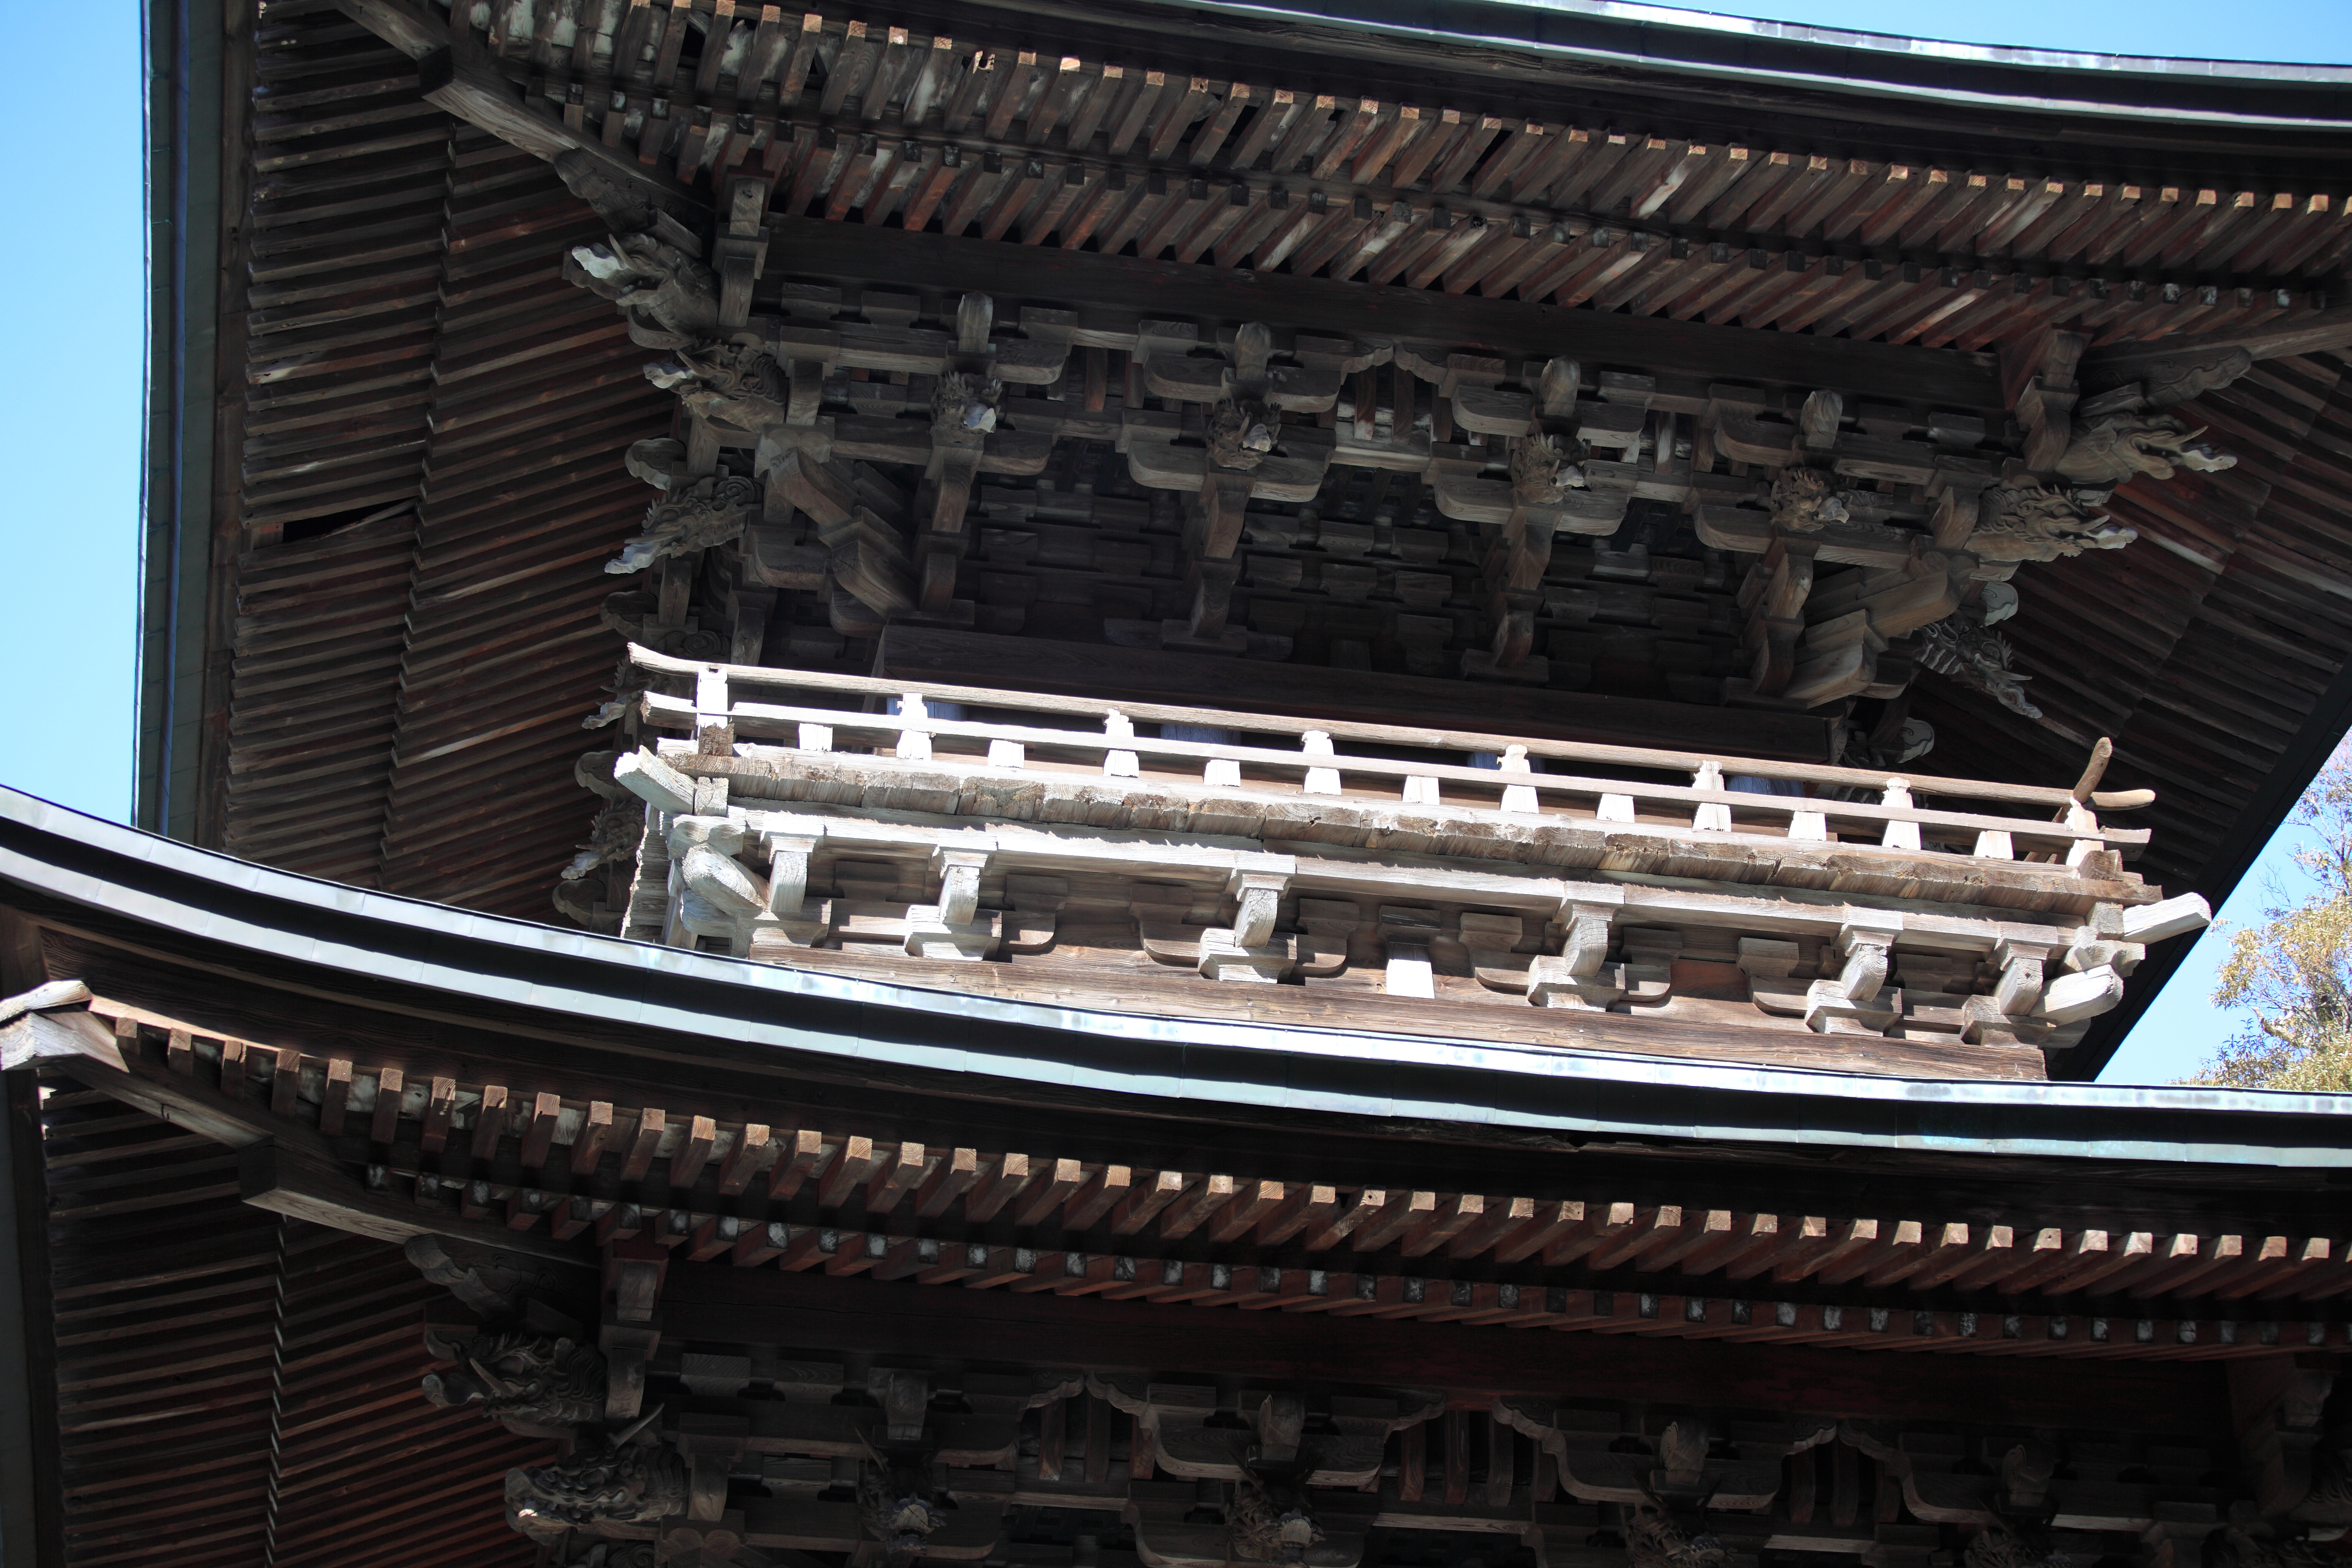
structure, high, stadium, temple, 5d, hires, markii, hi, res, resolution, pagoda, threestoried, ibaraki, sakuragawa, yakuohin, sport venue